Mine Warfare Force (Japan)

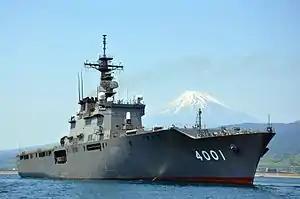
JS Ōsumi

In May 2013, the Ground Self-Defense Force of the Western Army Infantry Regiment with, Maritime Self-Defense Force is the United States Navy, Marine Corps Dawn Blitz 13 exercises (Operation Dawn Blitz) participated in. At this point, any of the Minesweeping Group and the convoy group amphibious warfare not fixed is either responsible for, all of the exercises participation naval vessels escort fleet since it was the affiliation, the 2nd Convoy Group Commander (Major General Hideki Yuasa) became a training controller on the Japanese side.